Wyandanch, New York

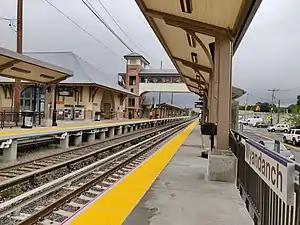
The Wyandanch LIRR station, as seen following the 2018 rebuild.

Between 1880 and 1955, the dominant ethnic groups in Wyandanch were the German-Americans and Austrian-Americans. The earliest homes built in Wyandanch south of the LIRR were built by German and Austrian-American families. About a hundred "honest and frugal" German and Austrian-American families lived in Sheet Nine of the "City of Breslau" neighborhood as early as the 1880s. Germans and Austrians also worked in the Wyandance Brick and Terra Cotta works; prosperous German- and Austrian-Americans also lived in the hilly, secluded and sylvan Carintha Heights section, west of Conklin Street, which was developed by Brosl Hasslacher after the construction of the Long Island Motor Parkway.